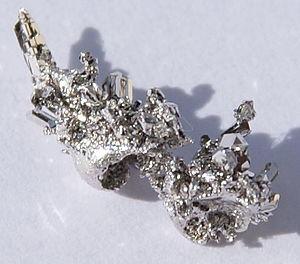
On dénombre 118 éléments chimiques ayant été observés, dont seulement 90 qui se rencontrent dans le milieu naturel.
Un métal de transition, ou élément de transition, est, selon la définition de l'IUPAC, « un élément chimique dont les atomes ont une sous-couche électronique d incomplète, ou qui peuvent former des cations dont la sous-couche électronique d est incomplète ». Cette définition correspond à des éléments partageant un ensemble de propriétés communes. Comme tous les métaux, ce sont de bons conducteurs de l'électricité. Ils sont solides dans les conditions normales de température et de pression, avec une masse volumique et une température de fusion élevées. Ils ont le plus souvent des propriétés catalytiques remarquables, aussi bien sous leur forme atomique que sous leur forme ionique. Ils peuvent former une grande variété d'espèces ioniques dans une gamme d'états d'oxydation étendue, grâce à la faible différence d'énergie entre ces différents états d'oxydation, ce qui donne lieu à des complexes diversement colorés en raison des différentes transitions électroniques au sein de la sous-couche d incomplète. Ils sont également susceptibles de former de nombreux composés paramagnétiques sous l'effet d'électrons non appariés dans la sous-couche d.
Le palladium est l'élément chimique de numéro atomique 46, de symbole Pd.